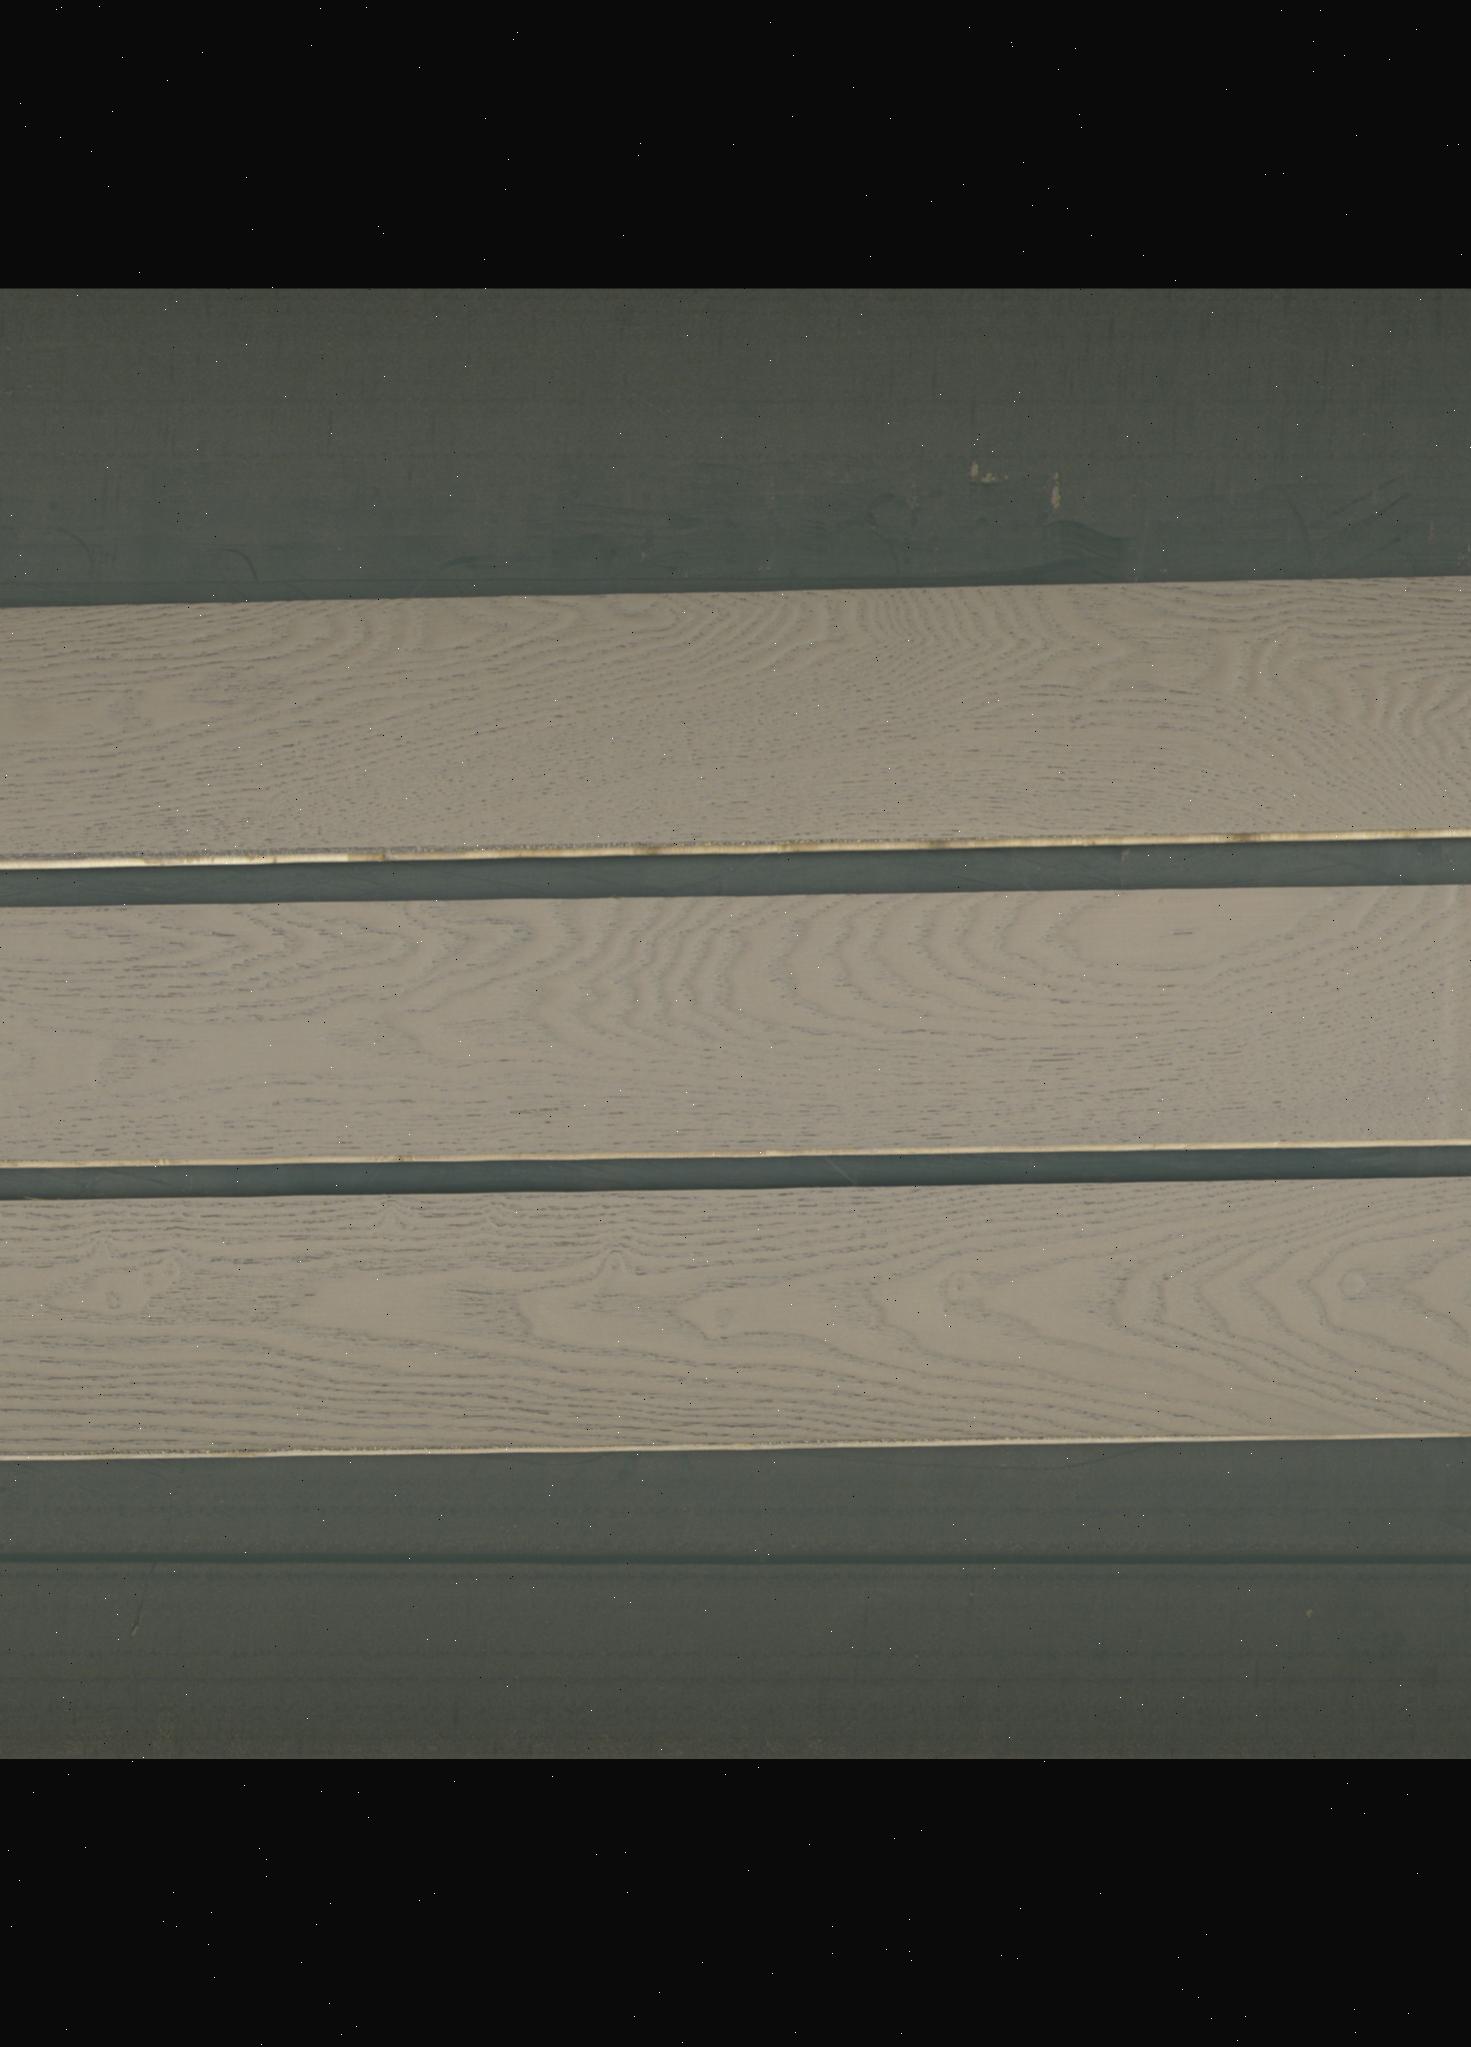
Label: mixers